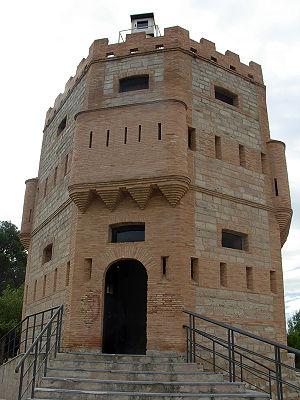
Tudela est une ville et commune espagnole de la Communauté forale de Navarre.